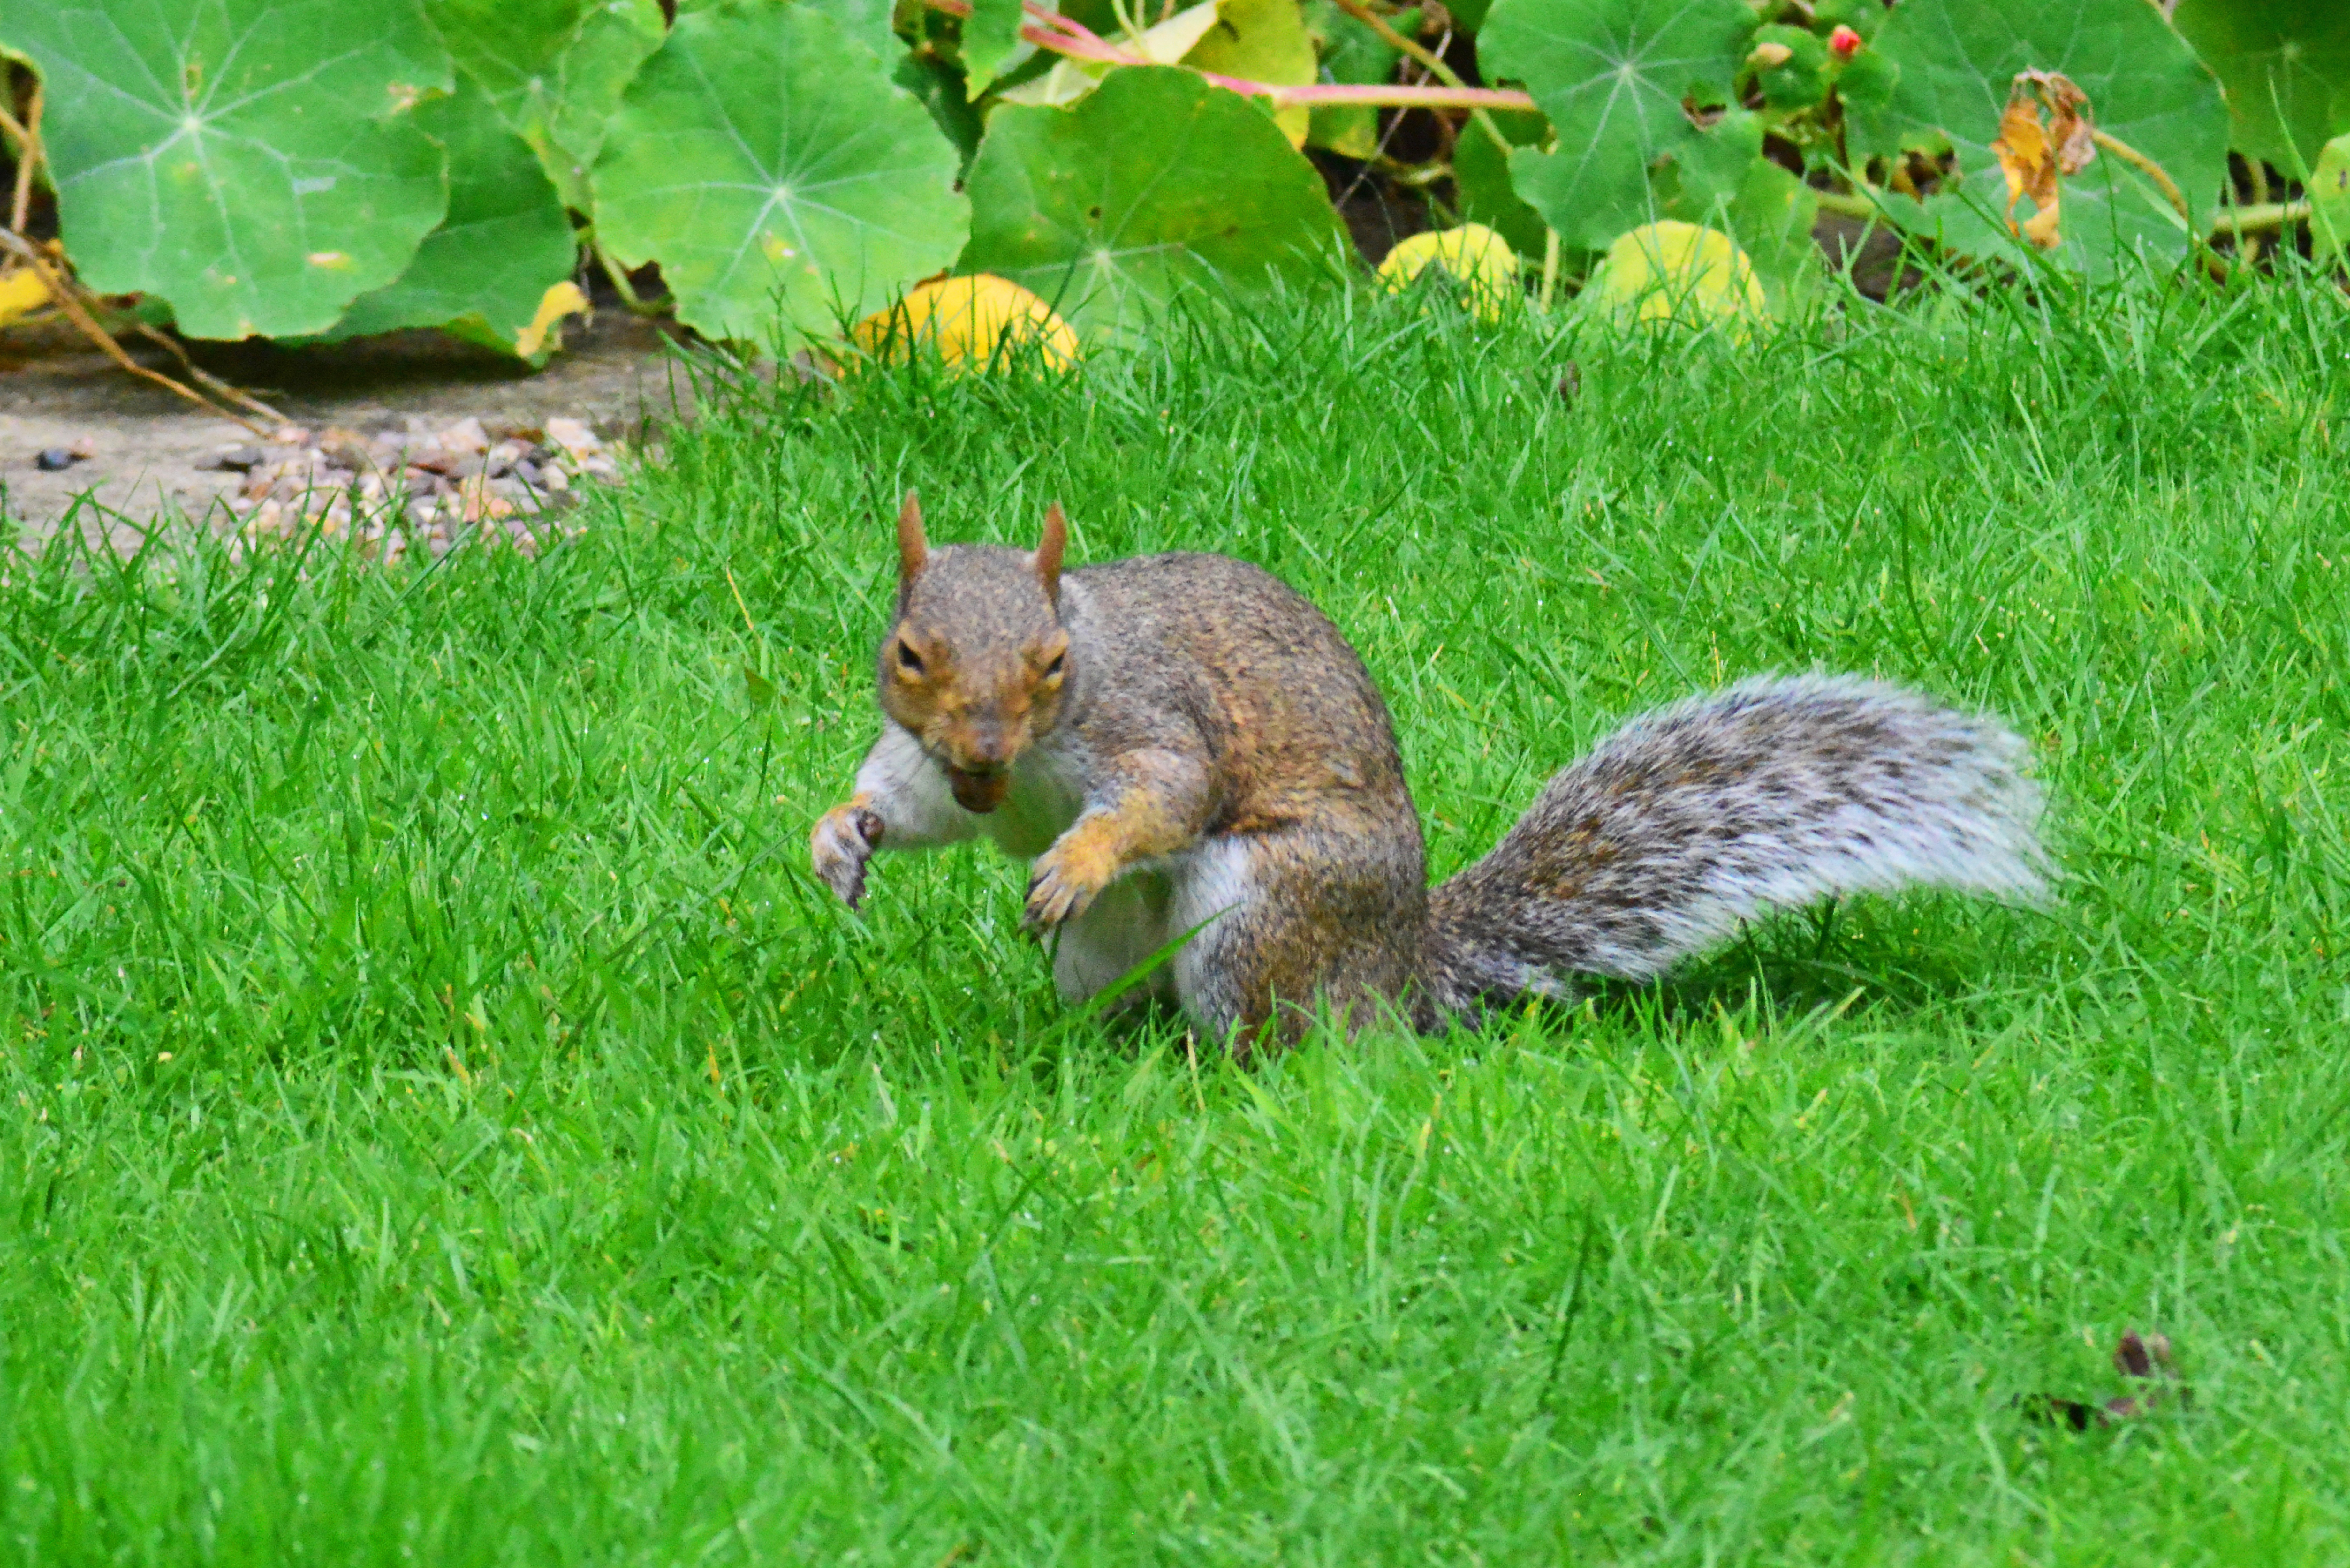
grass, lawn, prairie, animal, wildlife, mammal, squirrel, rodent, fauna, vertebrate, grey squirrel, fox squirrel, nut in its mouth